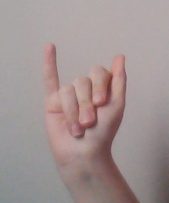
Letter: meem